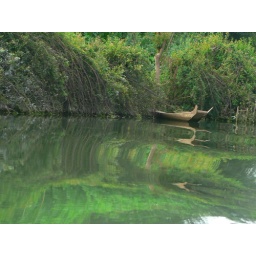
Interesting style of boat on the river near Tad Sae waterfalls, Luang Prabang